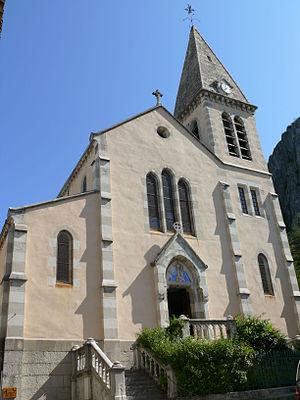
Église du Sacré-Cœur de Castellane